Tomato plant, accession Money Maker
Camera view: vertical (180 deg); turntable rotation: 330 degrees
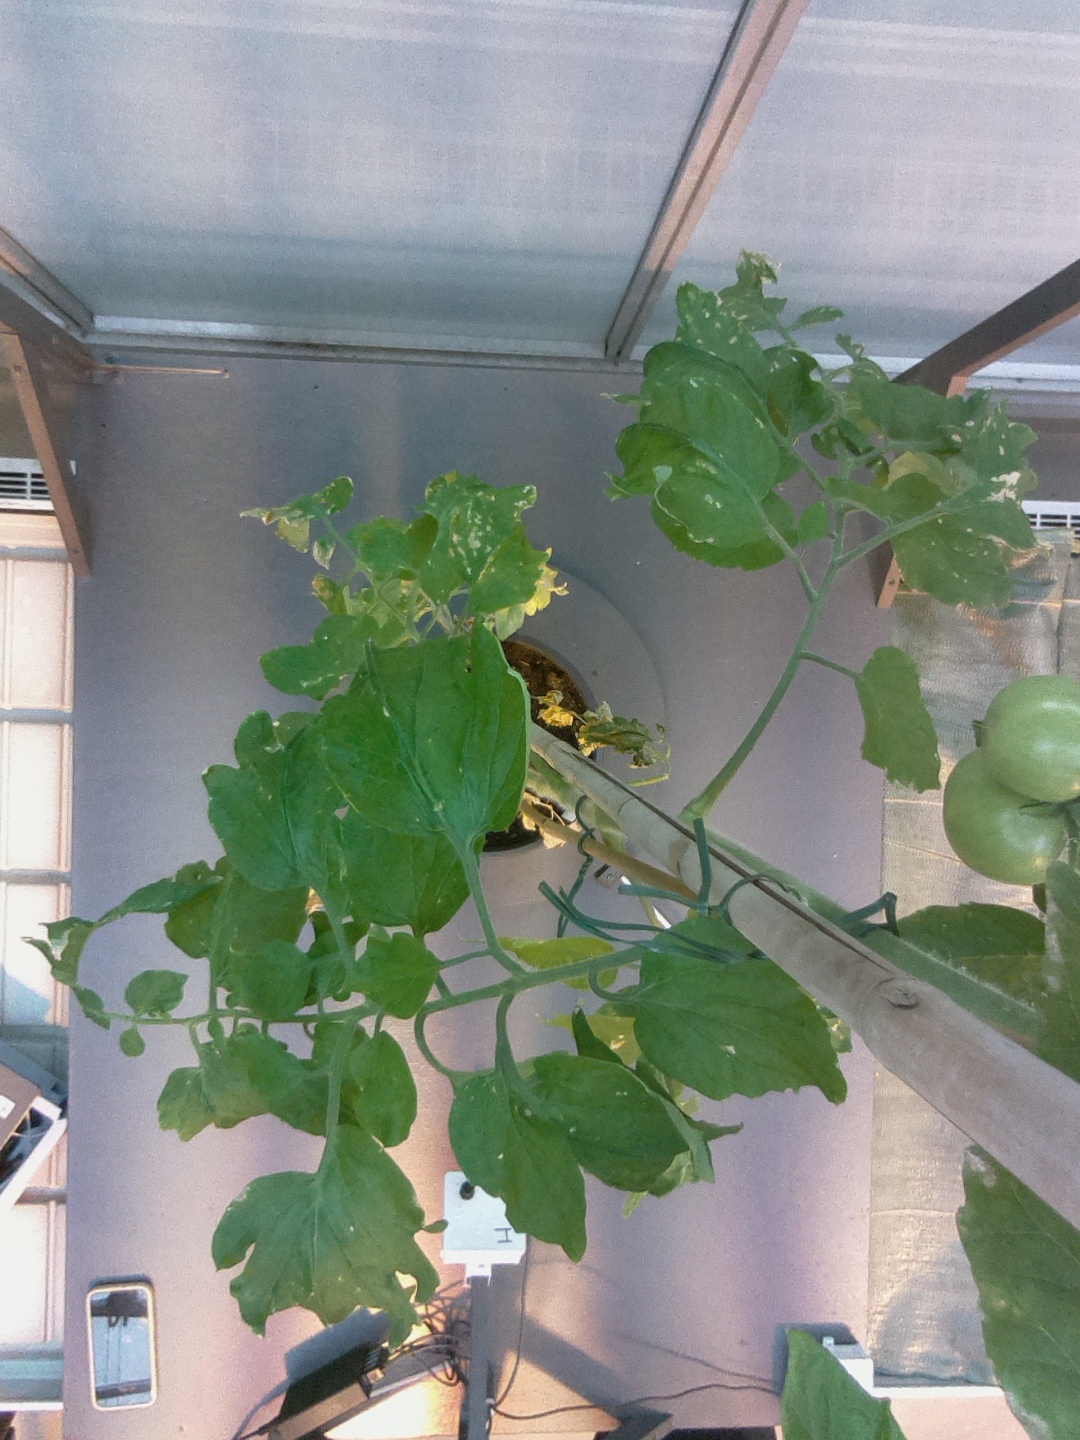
BBCH growth stage 74: 40%-50% of final fruit size